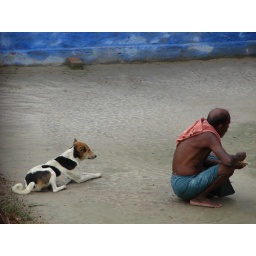
The person is an agricultural worker who has been served food by the land owner. The landowner dog waits......